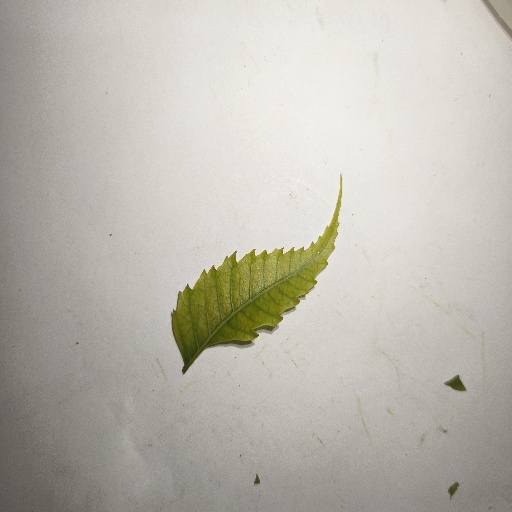
Species: Neem
Leaf condition: Yellow Leaf